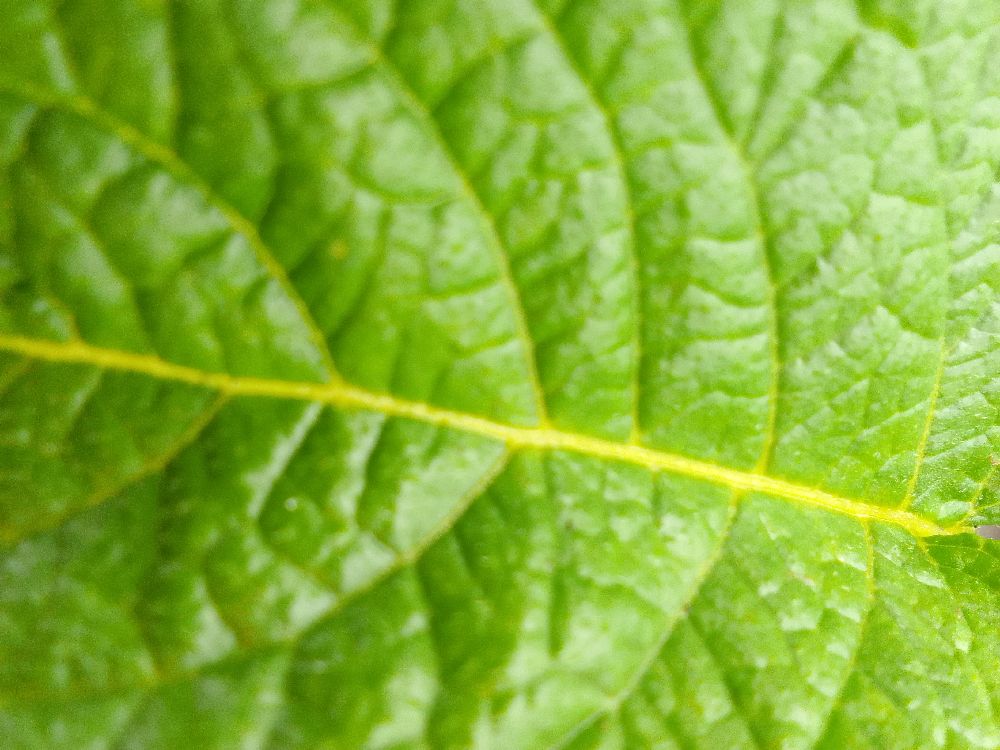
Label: Healthy